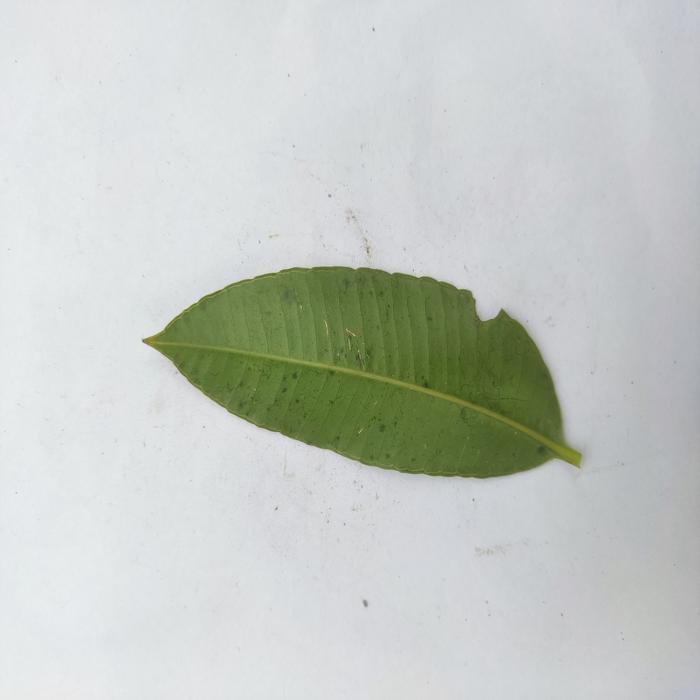
Crop: Hog Plum
Leaf condition: Heathy_Leaf